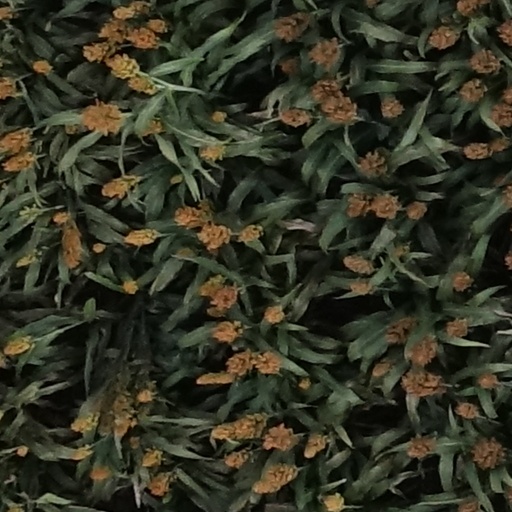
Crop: sorghum